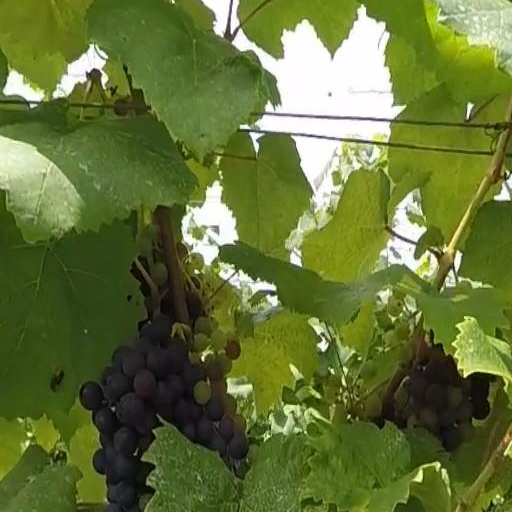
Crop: grape